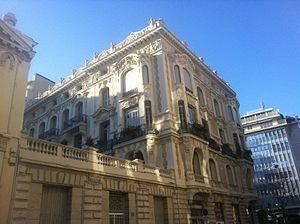
Immeuble au 55 rue Meyerbeer à Nice, France
Le quartier des Musiciens, aussi appelé quartier Thiers, fait partie du centre de Nice, à quelques minutes à pied du grand axe actuel de l'avenue Jean-Médecin.